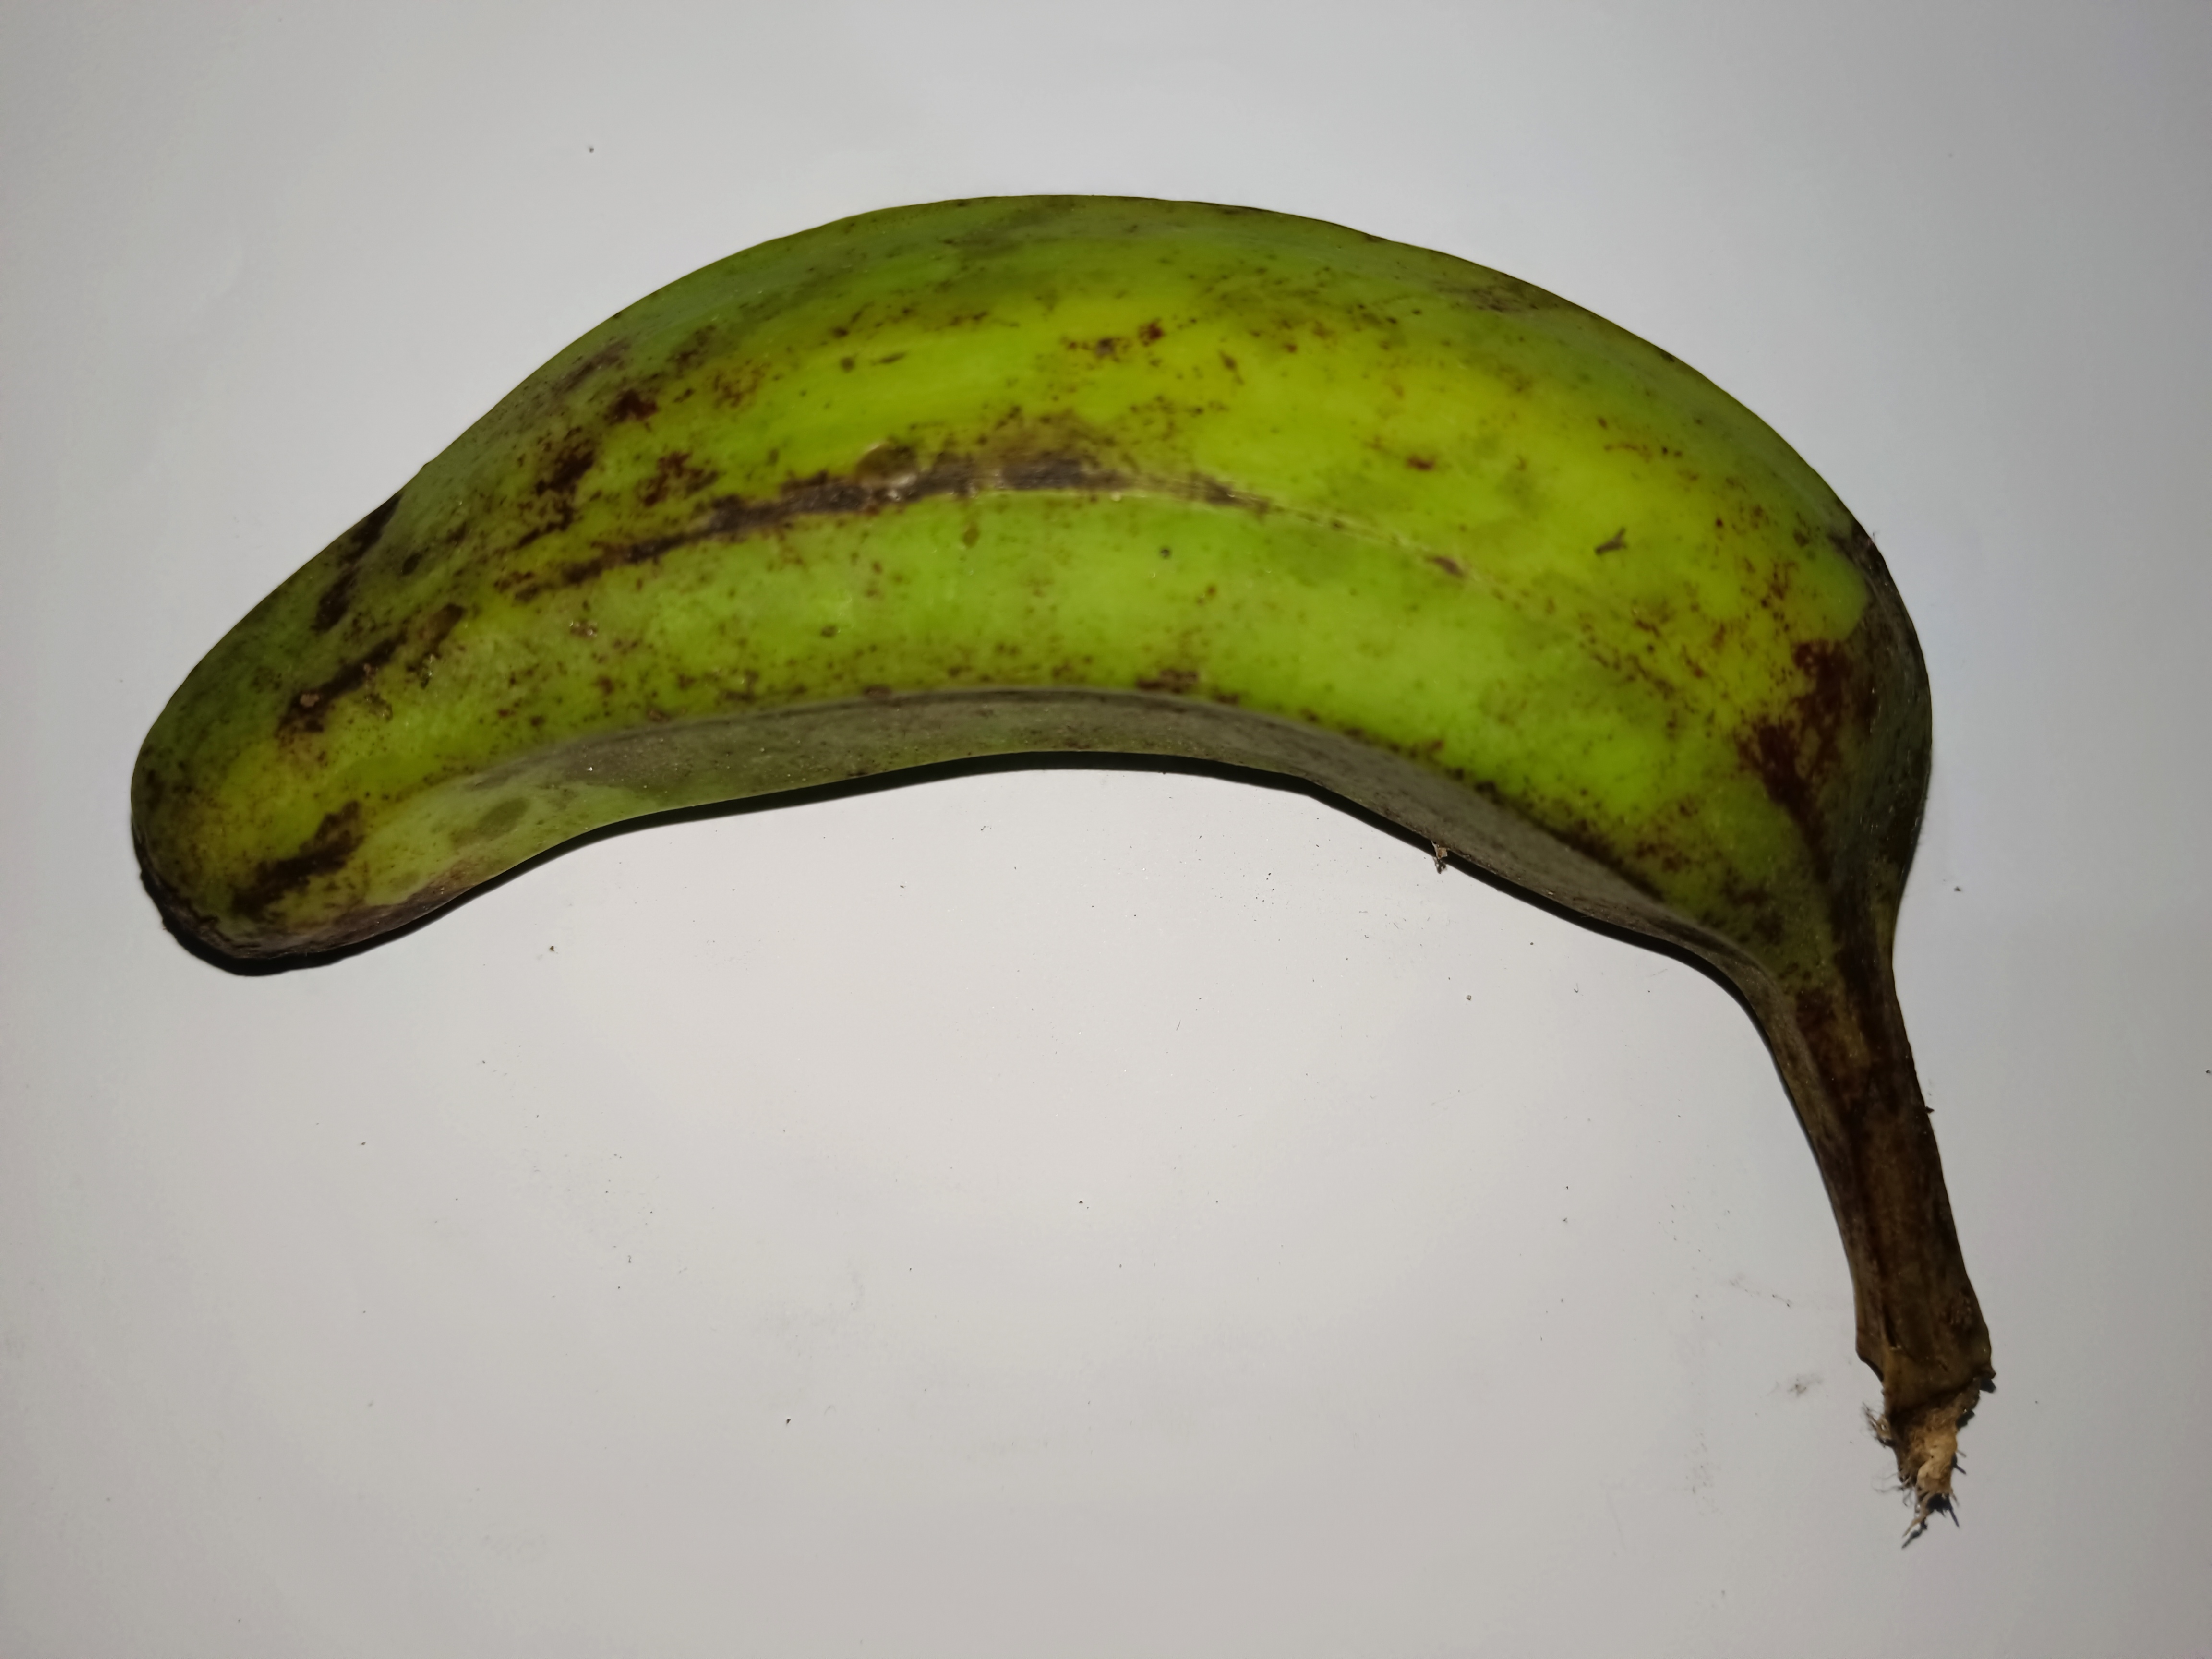
Banana variety: Anaji